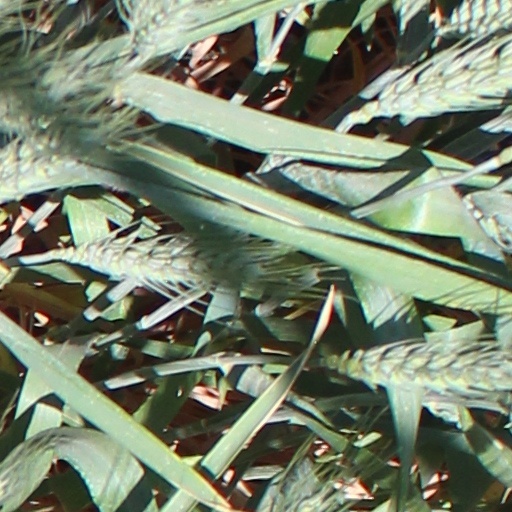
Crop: wheat